Shuni-e

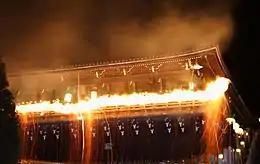
Shuni-e at Tōdai-ji

The is a ceremony held each year at certain Buddhist temples in Japan. The name comes from its observance in the second month of the lunisolar calendar. Today, the service is usually held in either February or March, depending on temples.